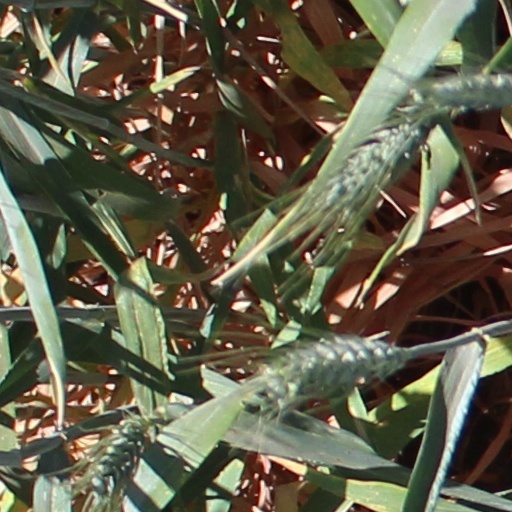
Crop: wheat